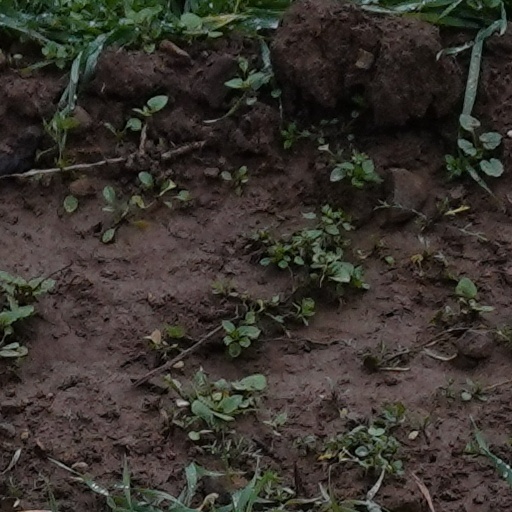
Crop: wheat